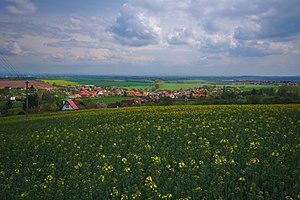
Seloutky est une commune du district de Prostějov, dans la région d'Olomouc, en République tchèque. Sa population s'élevait à 530 habitants en 2018.